Brown Line (CTA)

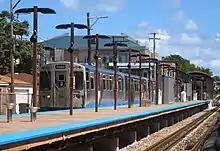
The new Rockwell Station opened in August 2006.

The Brown Line Capacity Expansion Project which ran from 2004 to 2009 was undertaken to repair aging infrastructure and increase passenger capacity. Work on the project began in late 2004 with signal upgrades, particularly at Clark Junction. In February 2006, station reconstruction began with right-of-way modernization between Kimball and Rockwell Avenue. Traction power equipment and train control systems were upgraded and a new fiber optic communication network installed.